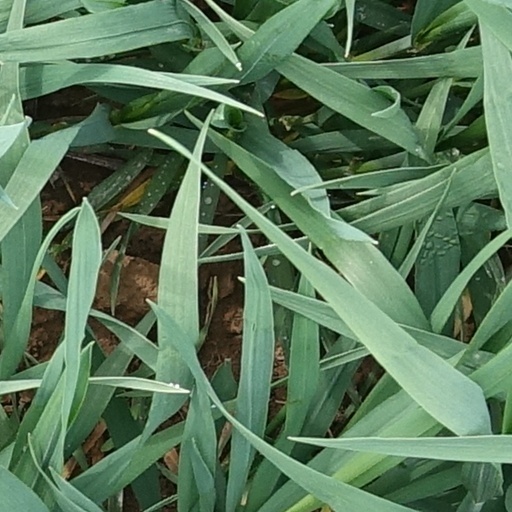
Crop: wheat